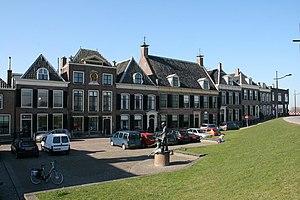
Ameide est un village qui fait partie de la commune de Vijfheerenlanden dans la province néerlandaise de Hollande-Méridionale. Le 1ᵉʳ janvier 2004, le village comptait 3 040 habitants.